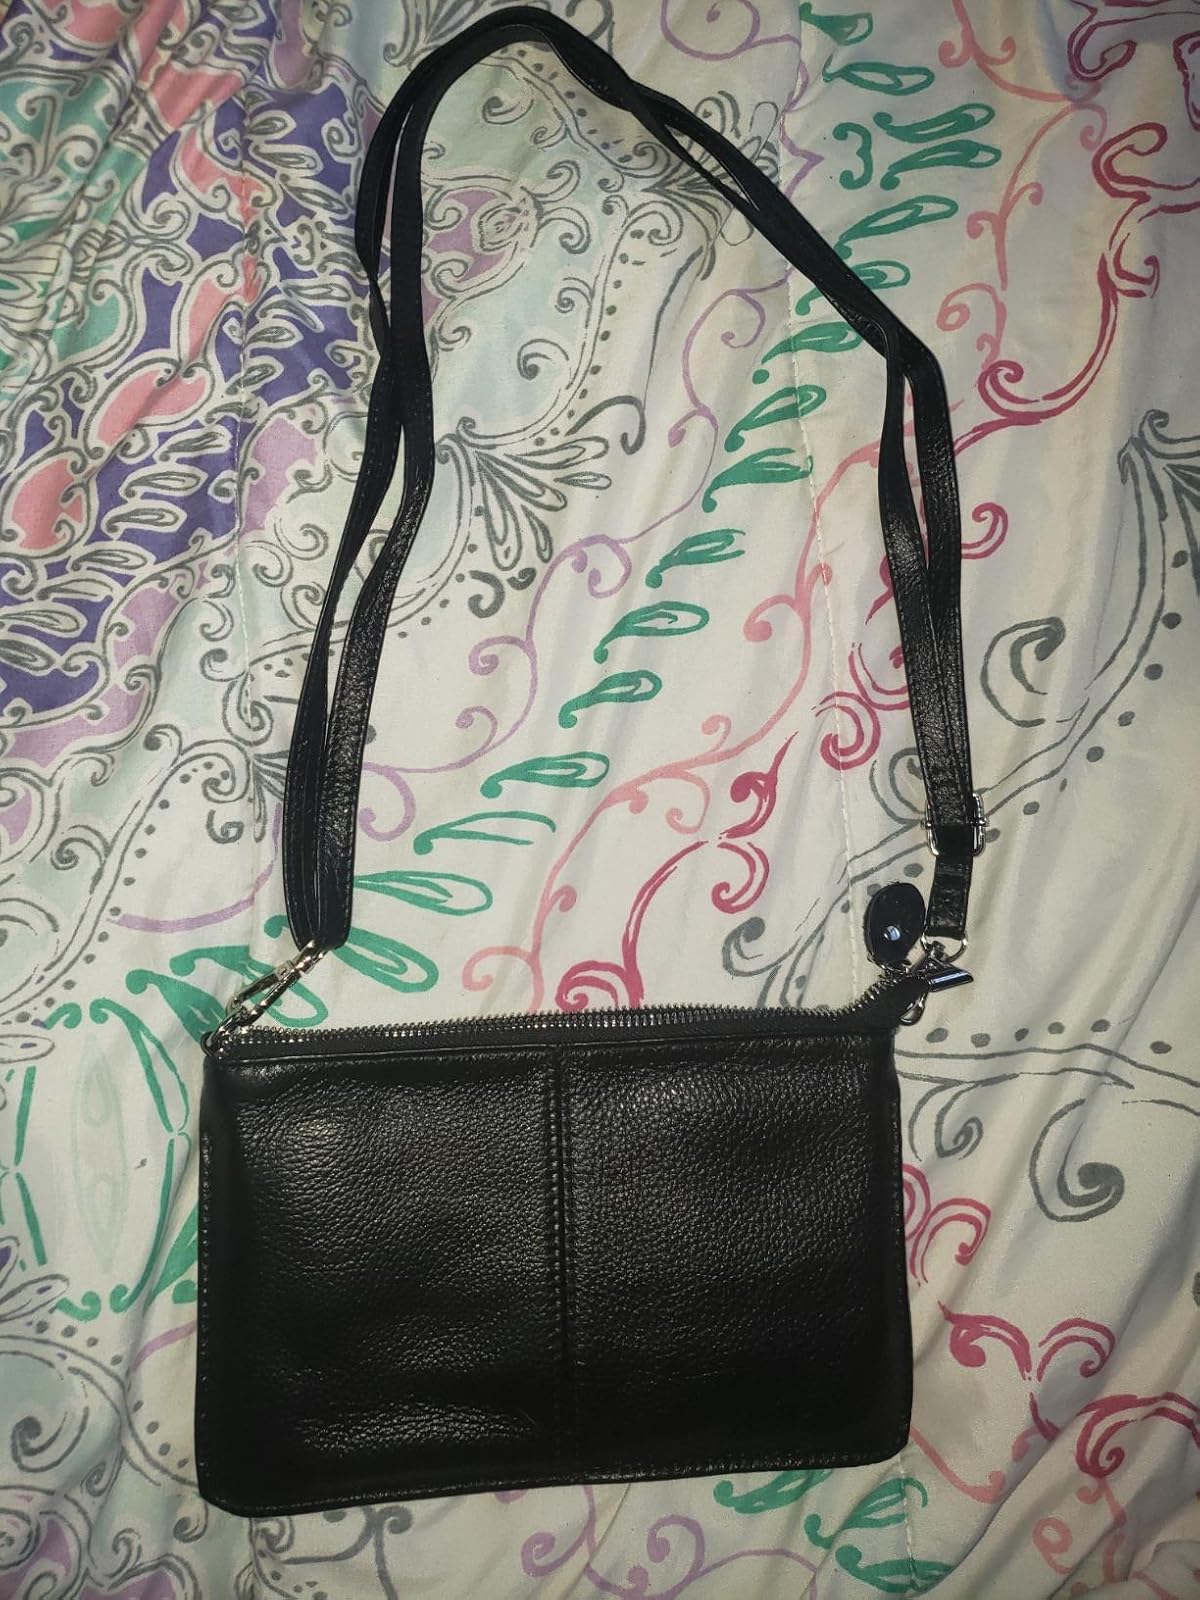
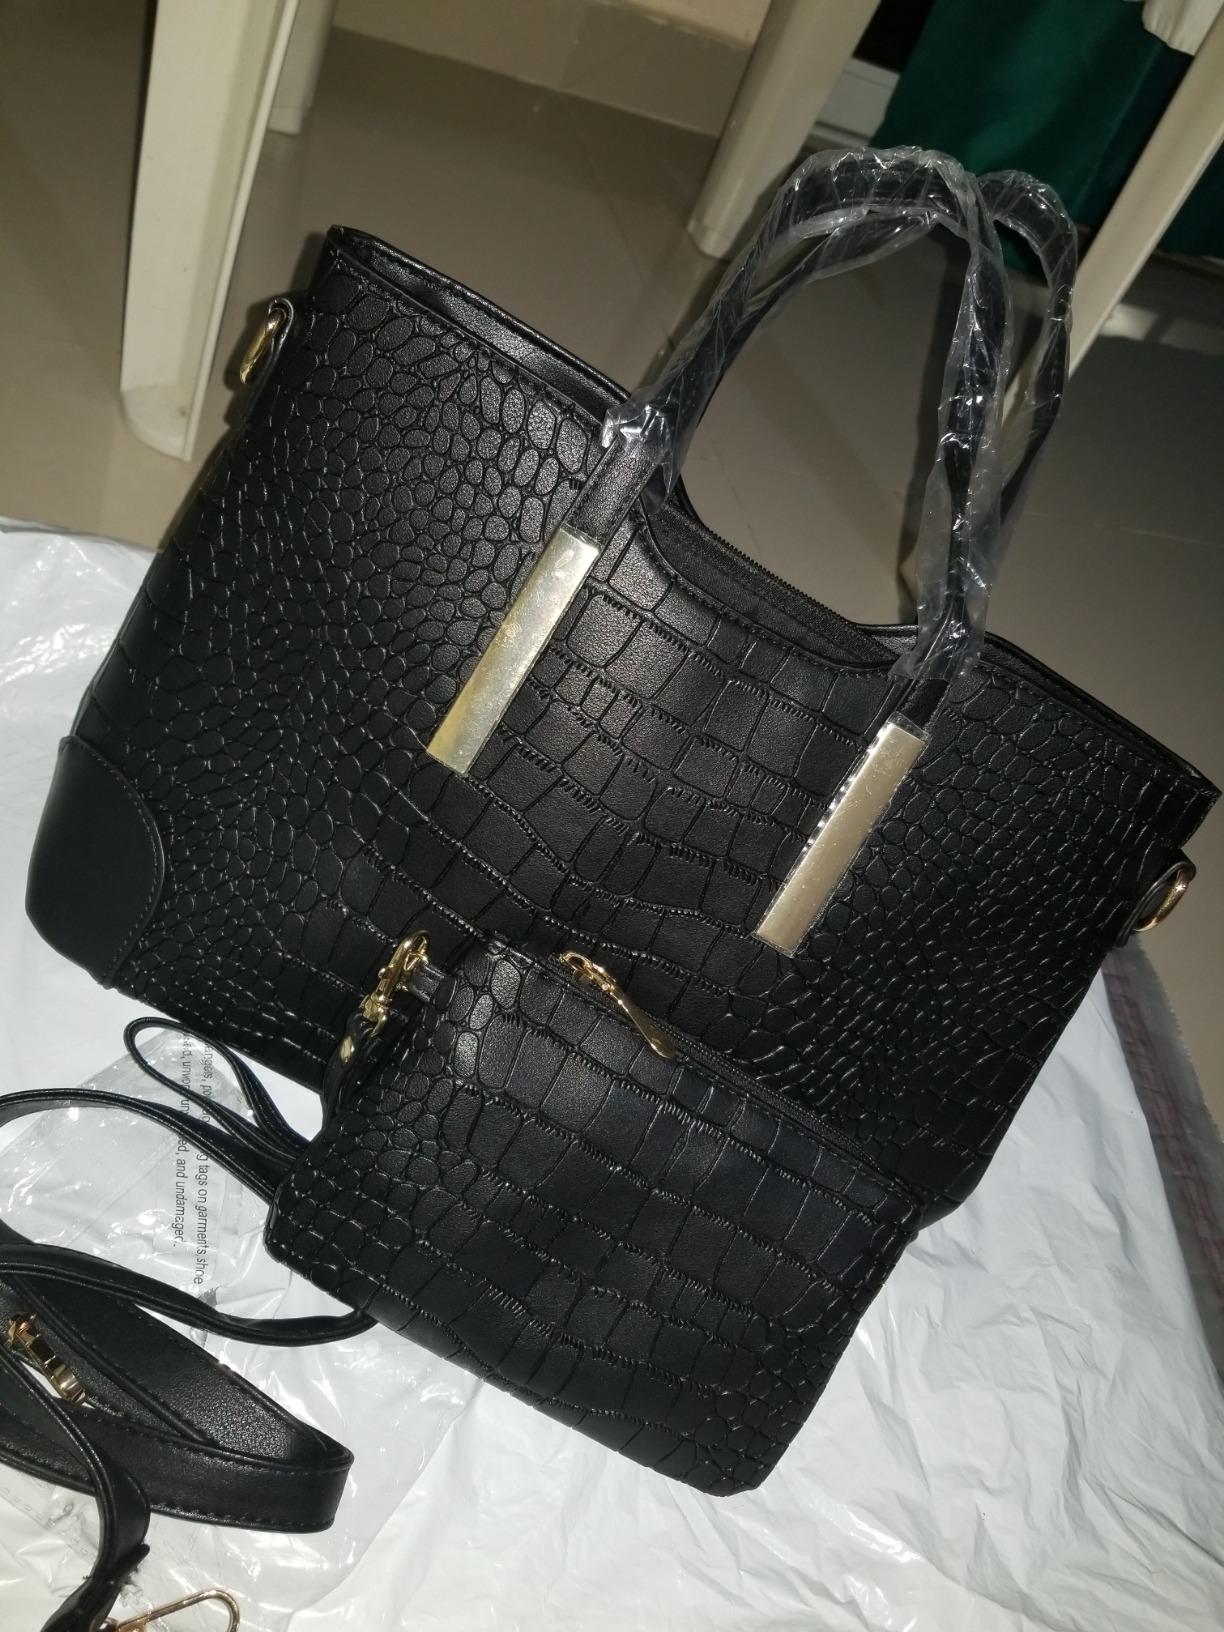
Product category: accessories_handbag
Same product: no